History of Poland (1945–1989)

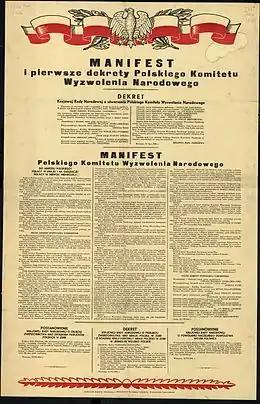
The PKWN Manifesto, officially issued on 22 July 1944. In reality it was not finished until mid-August, after the Polish communist Moscow group was joined by the late-arriving Warsaw group, led by Władysław Gomułka and Bolesław Bierut.

Poland suffered catastrophic damage to its infrastructure during the war, which caused it to lag even further behind the West in its industrial output. The losses in national resources and infrastructure amounted to over 30% of the pre-war potential. Poland's capital of Warsaw was among the most devastated cities – over 80 percent destroyed in the aftermath of the Warsaw Uprising of 1944. The Polish state acquired more highly developed western territories and lost the more economically backward eastern regions. Already in 1948 the prewar level of industrial production was exceeded in global and per capita terms during the Three-Year Plan ("Plan Trzyletni"), implemented first and fueled by the collective desire to rebuild shattered lives. The Three-Year Plan was the work of the Central Planning Office led by Czesław Bobrowski and PPR economist Hilary Minc, who declared the need to preserve elements of market capitalism. Standard of living of the population of Poland markedly improved. Soviet pressure caused the Polish government to reject the American-sponsored Marshall Plan in 1947 and to join the Soviet Union-dominated Comecon in 1949.